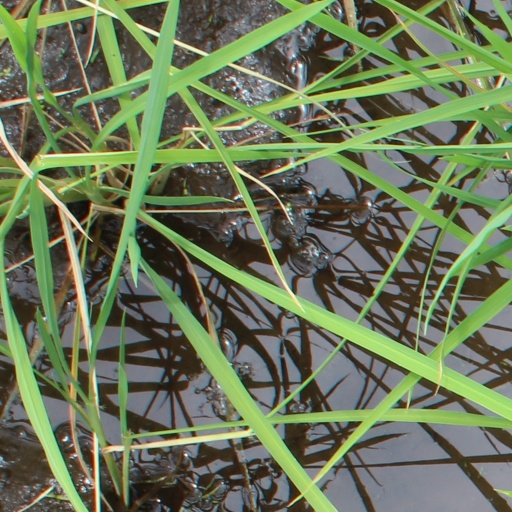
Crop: rice